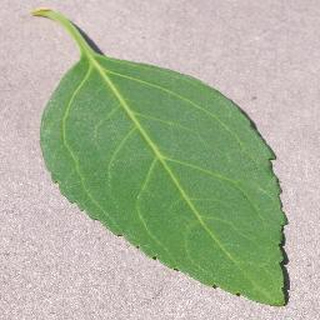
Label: healthy_cherry